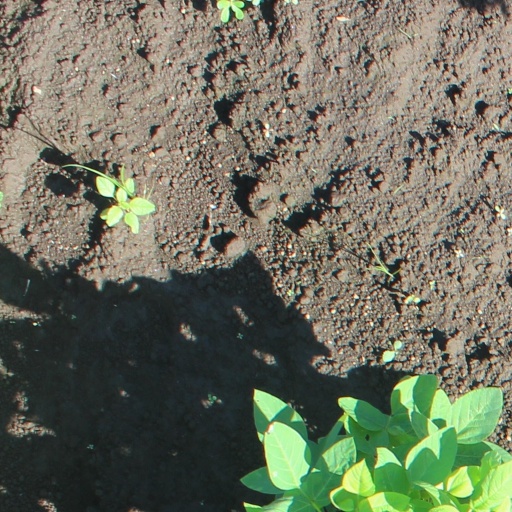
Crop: soybean